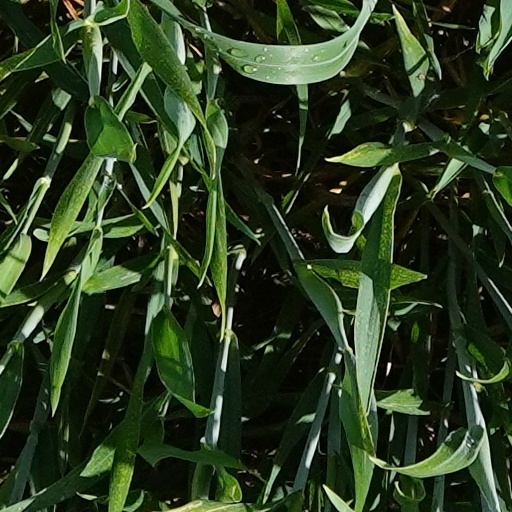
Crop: wheat